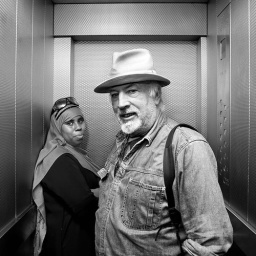
Random portraiture, photographs made in the lift of Balfron Tower, a 24 floor tower block in East London.